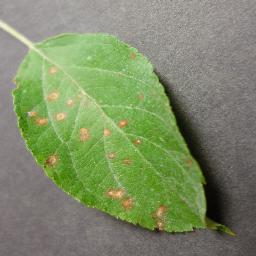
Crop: apple
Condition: cedar_rust